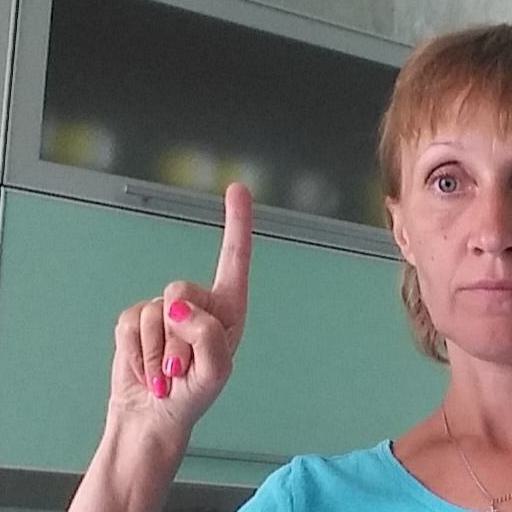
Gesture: one